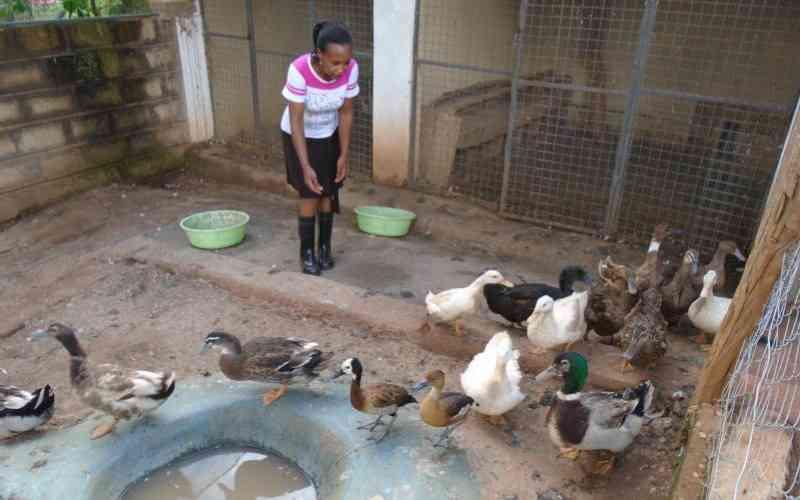
Bata wazuri weupe kwa weusi wakiwa latika eneo lao huku katikati wamewachimbia kisima cha kunywea maji, mwanamke aliyesimama akiwa amevaa buti akiwarushia chakula nyuma yake kuna vibanda kwa ajili ya kuingia kulala humo.